Railworthiness

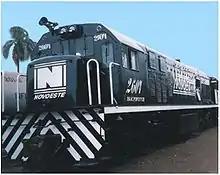
Train Novoeste

Railworthiness is the property or ability of a locomotive, passenger car, freight car, train or any kind of railway vehicle to be in proper operating condition or to meet acceptable safety standards of project, manufacturing, maintenance and railway use for transportation of persons, luggage or cargo.